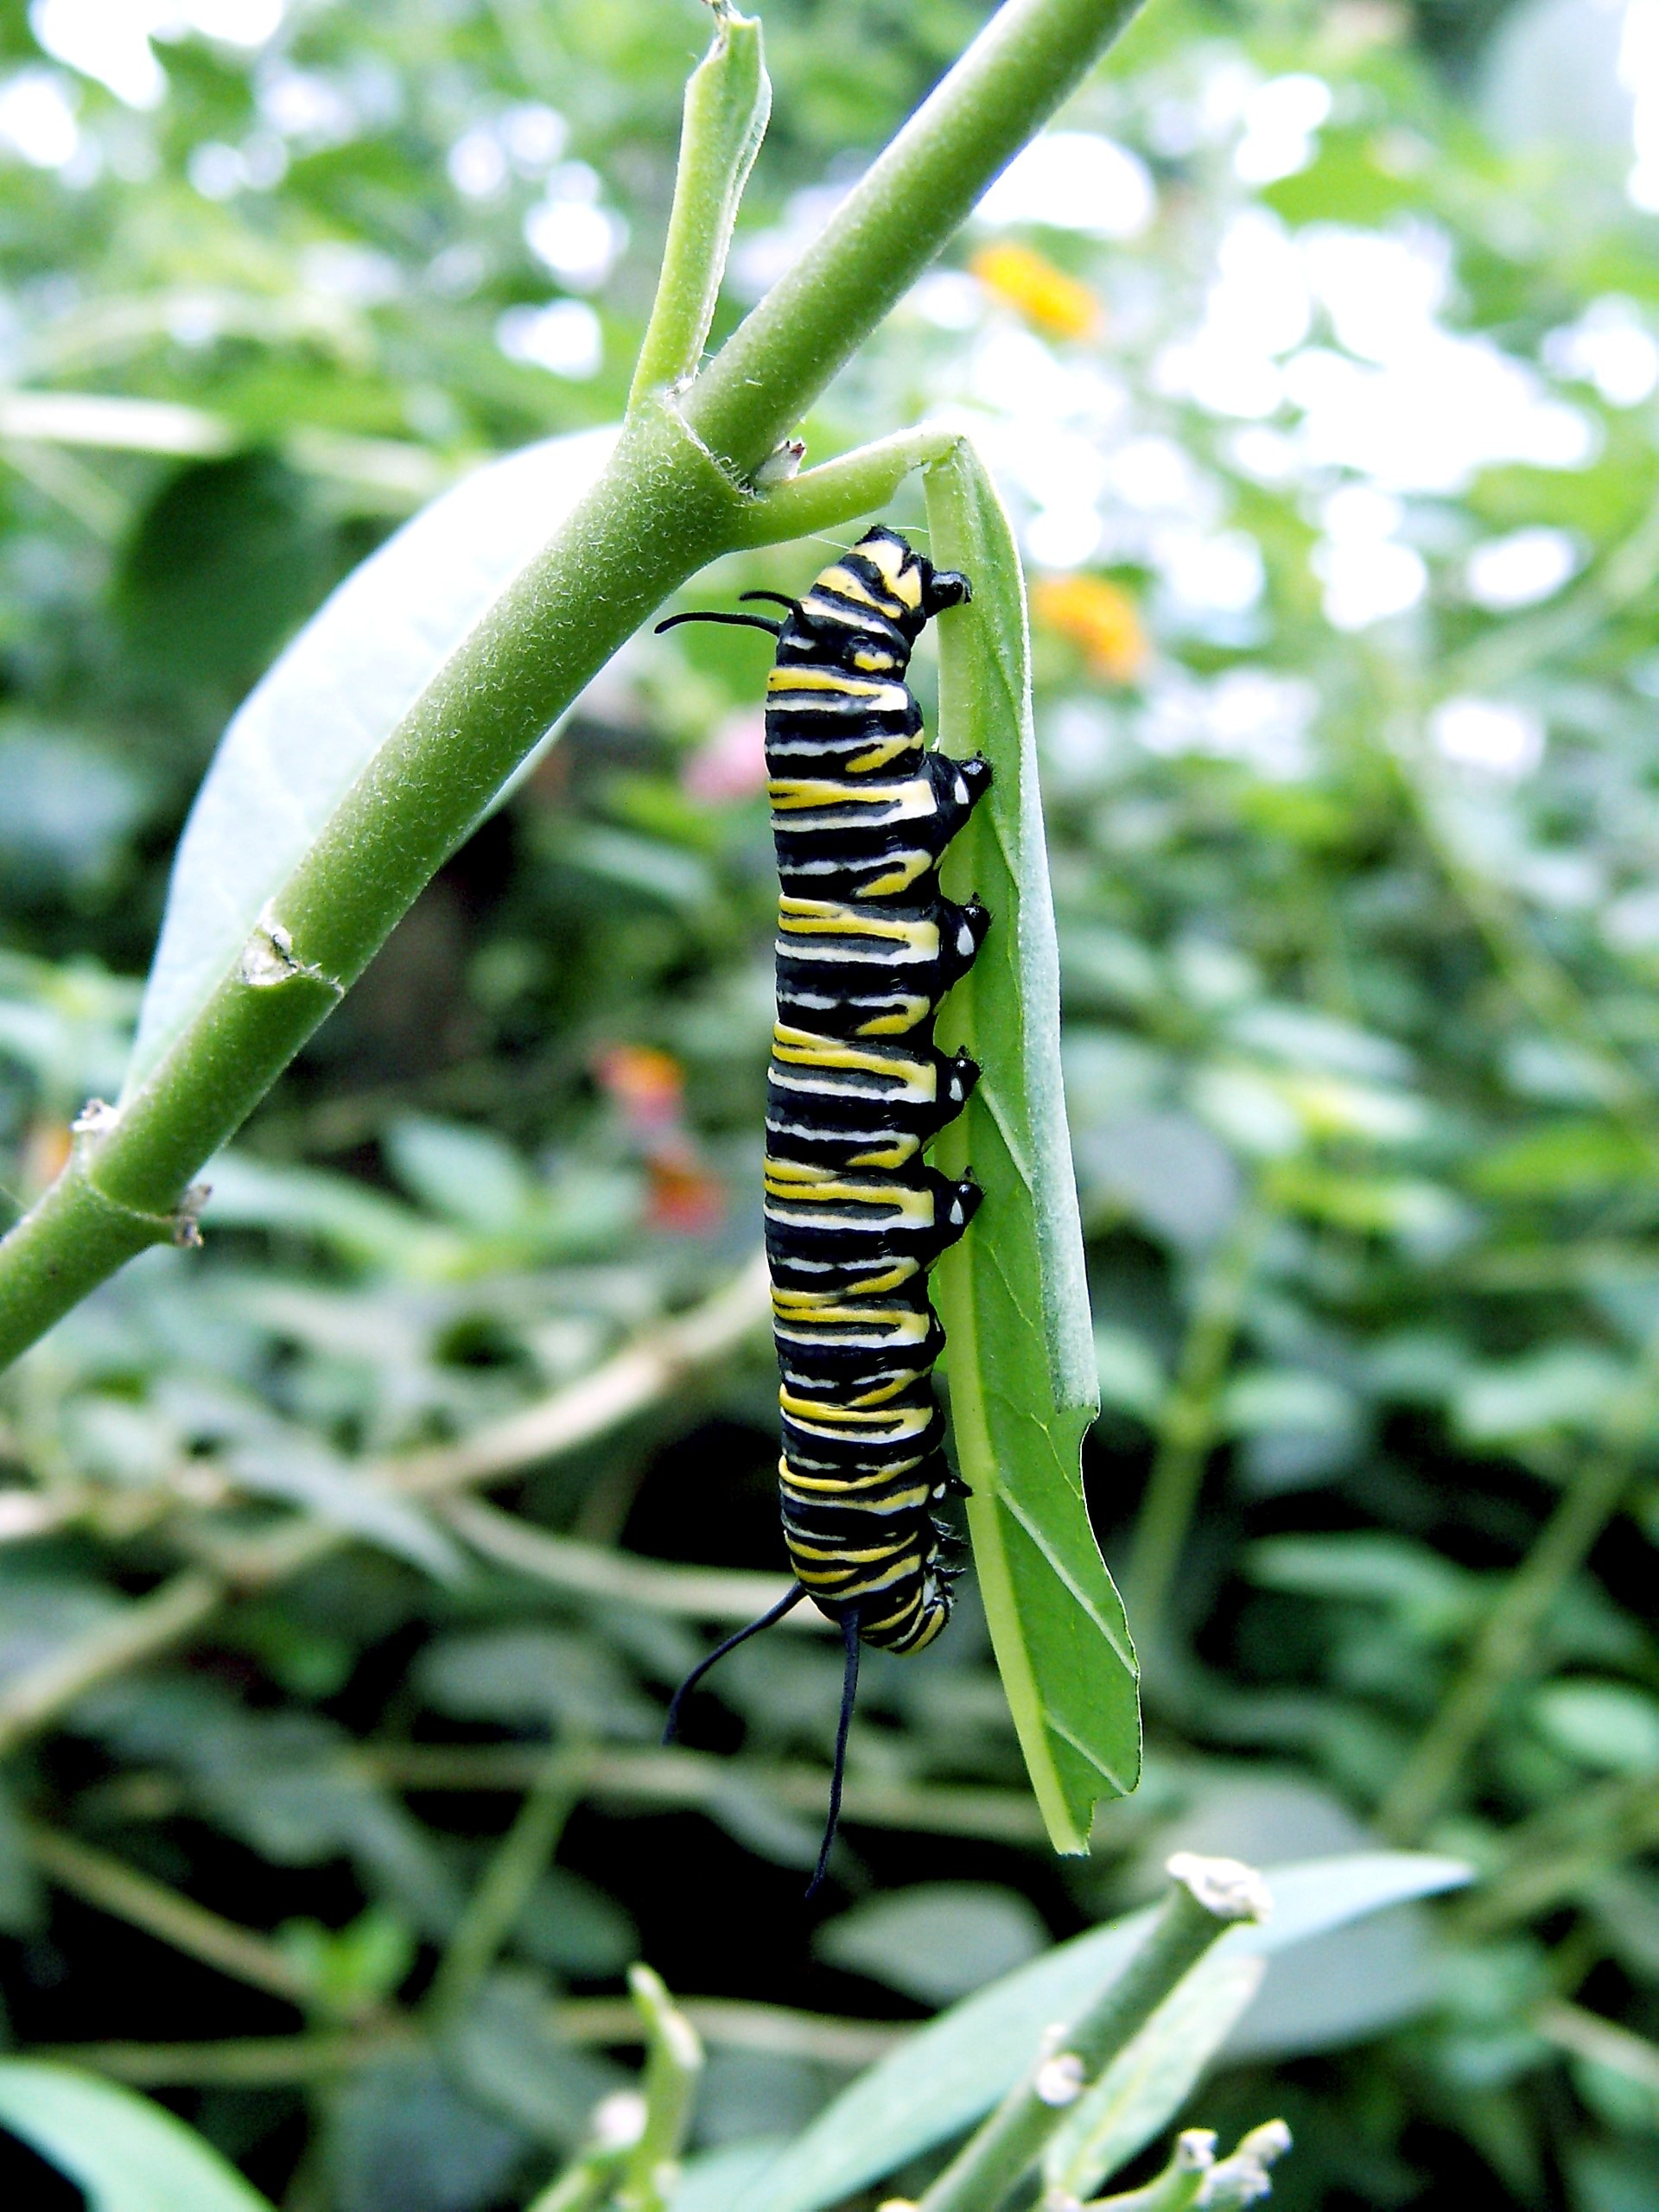
plant, leaf, flower, green, produce, insect, botany, close, flora, fauna, invertebrate, caterpillar, larva, macro photography, flowering plant, plant stem, land plant, moths and butterflies